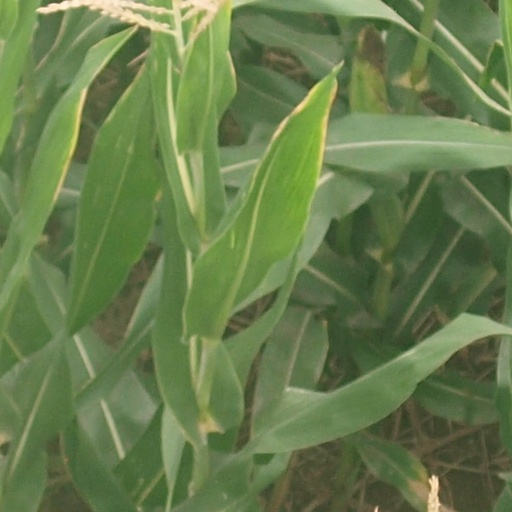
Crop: maize; corn